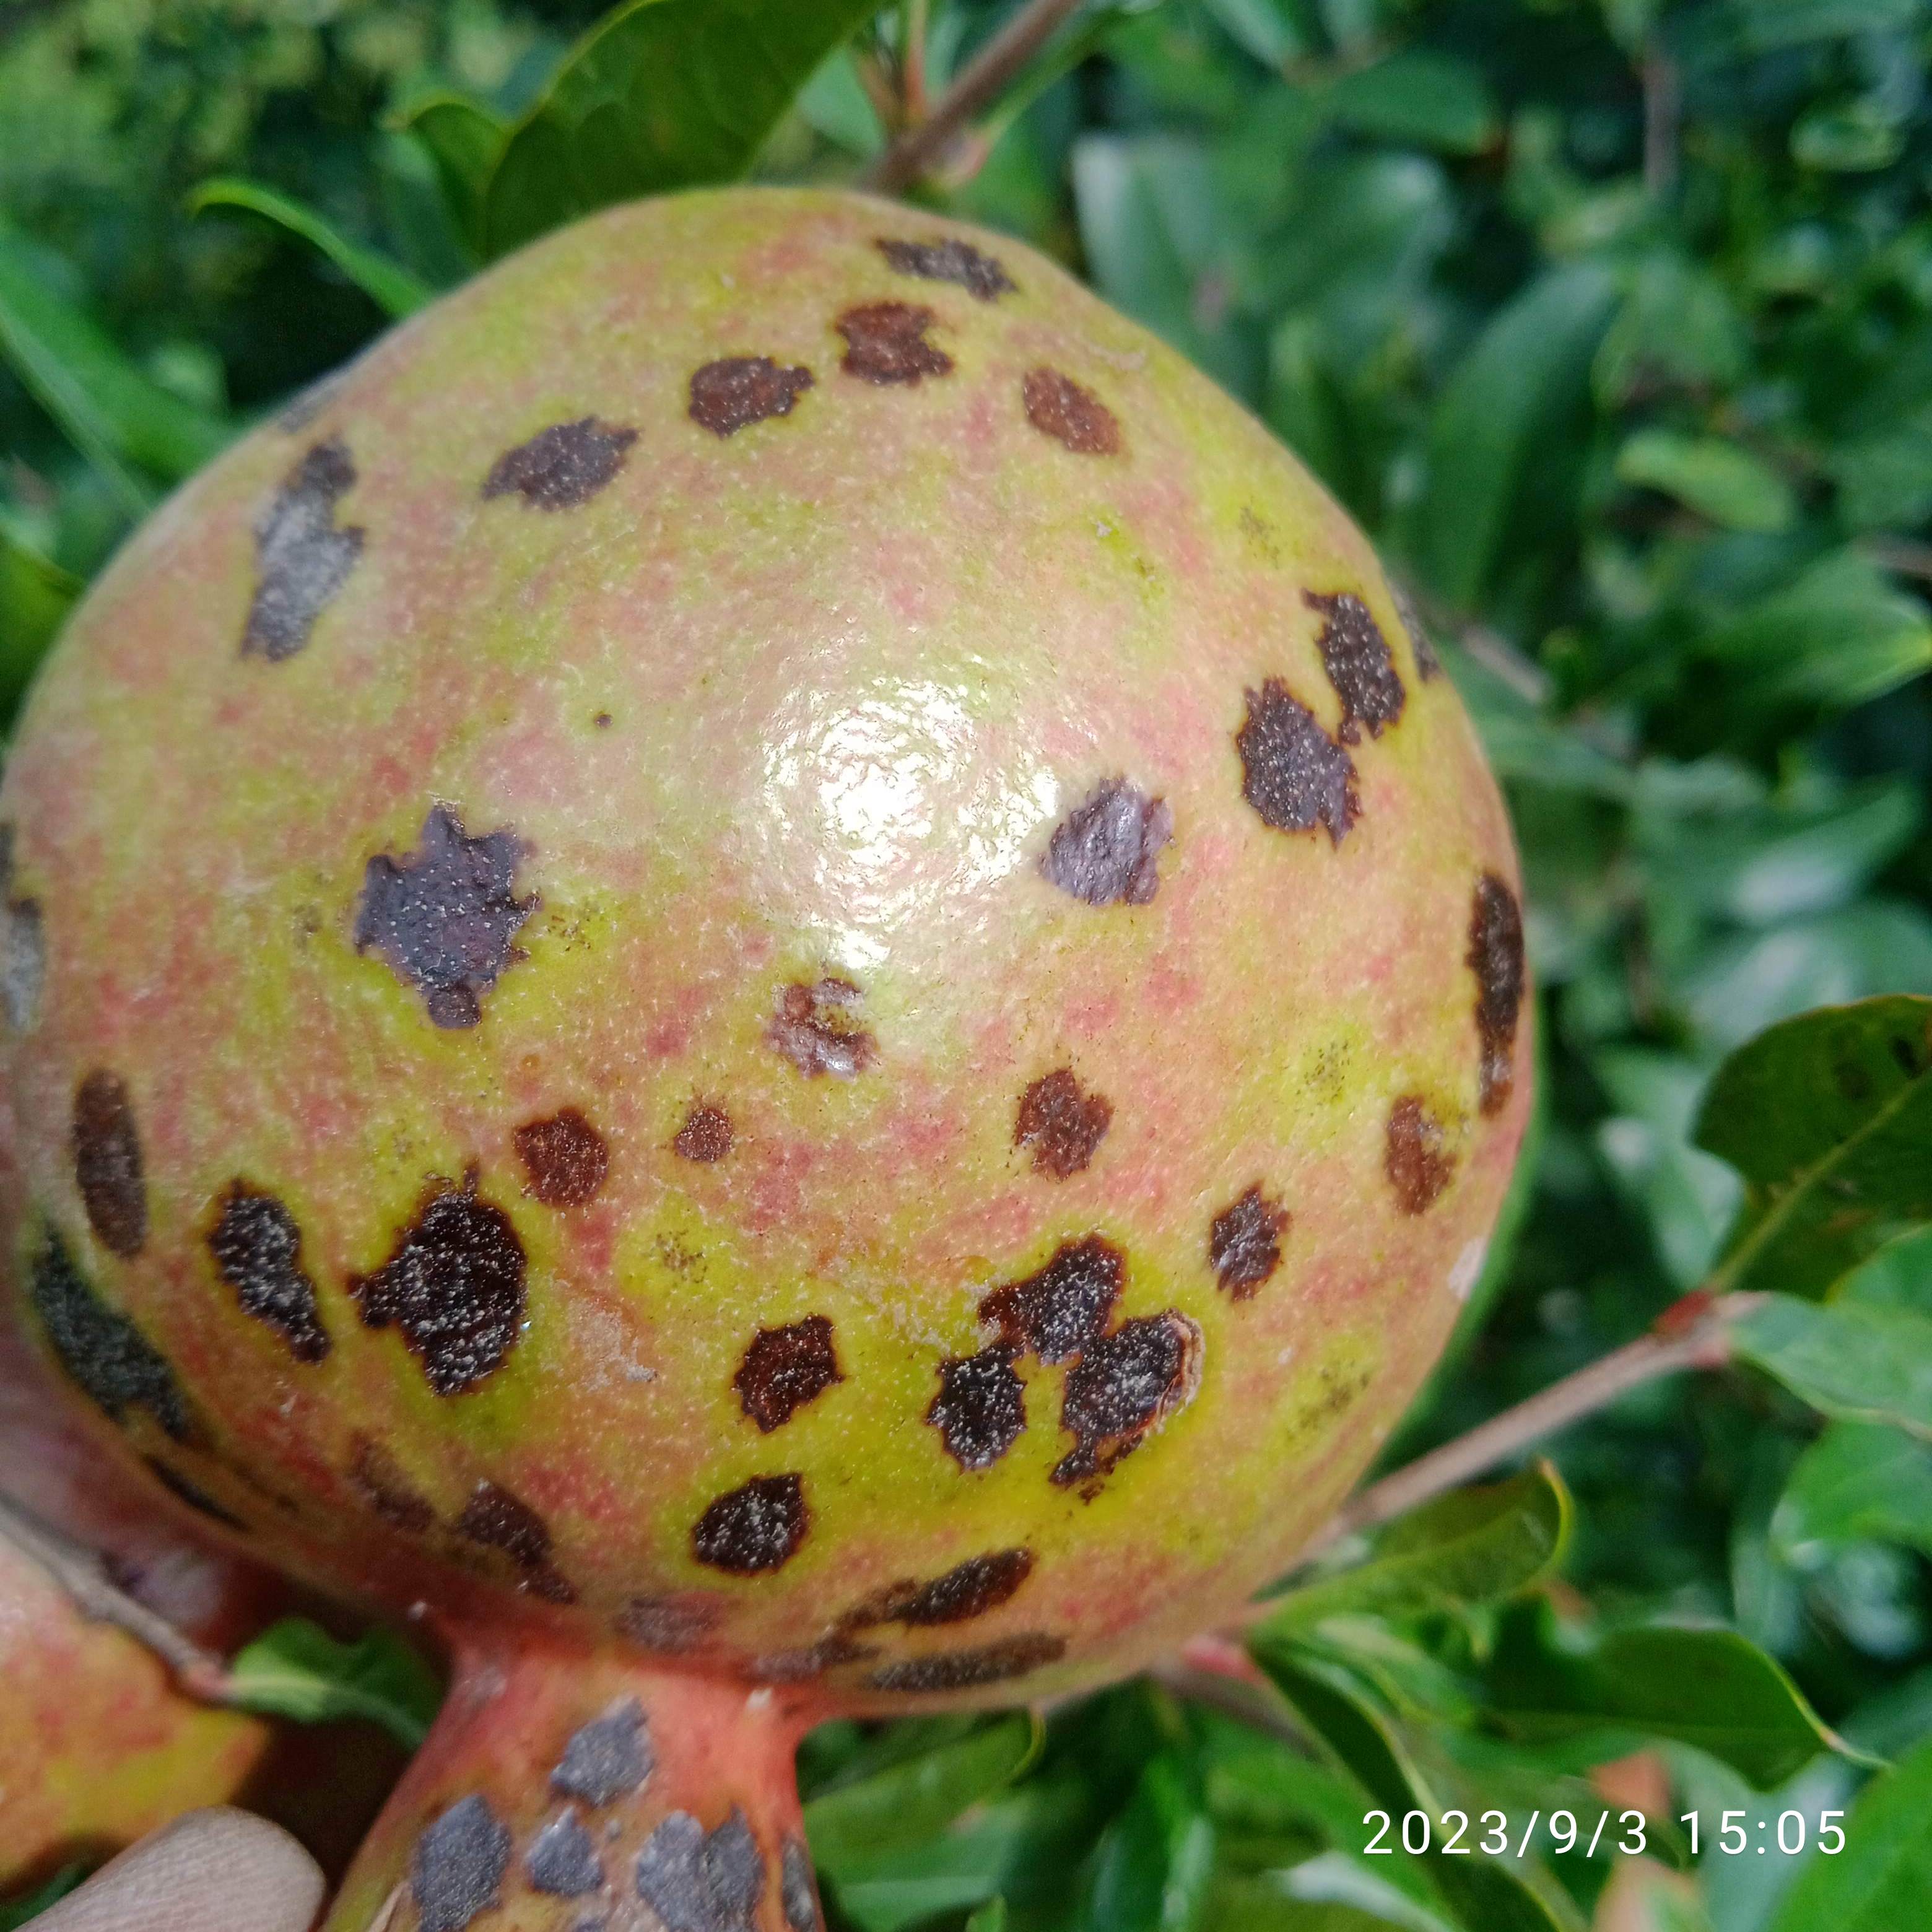
Label: Anthracnose